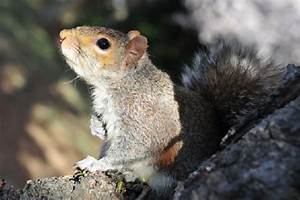
Label: squirrel